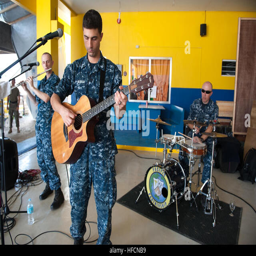
organisation plays a performance for their